William Desmond (actor)

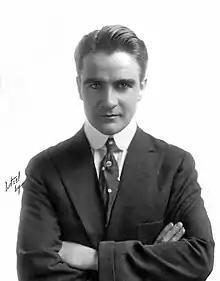
Desmond in 1915

William Desmond (born William Mannion; January 23, 1878 – November 3, 1949) was an American actor. He appeared in more than 200 films between 1915 and 1948. He was nicknamed "The King of the Silent Serials."